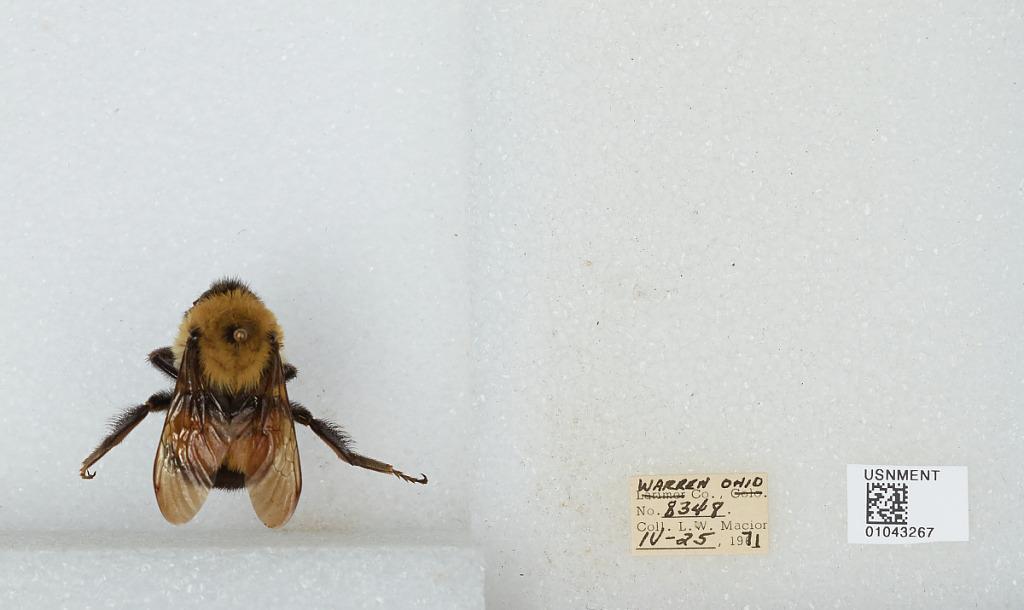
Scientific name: Bombus (Bombus) affinis Cresson
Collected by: L. Macior
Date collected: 1971-4-25
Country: United States
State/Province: Ohio
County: Warren
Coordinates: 39.4242, -84.1856